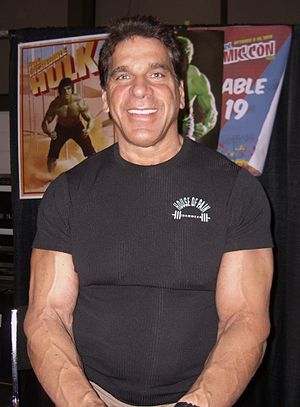
Lou Ferrigno
Ferrigno ved the New York Comic Con på Manhattan, Oktober 10, 2010
Louis "Lou" Jude Ferrigno er en amerikansk bodybuilder og skuespiller bedst kendt for sin rolle Marvelfiguren Hulk i tv-serien The Incredible Hulk 1978-1982, The Incredible Hulk Returns 1988, The Trial of the Incredible Hulk 1989, The Death of the Incredible Hulk 1990, som Hulks stemme i den animerede tv-serie The Incredible Hulk 1996 og filmen The Incredible Hulk i 2008. Desuden havde han en mindre rolle som sikkershedsvagt i 2008-filmen The Incredible Hulk og vil i 2012 igen lægge stemme til Hulk i The Avengers. Fra 2000 til 2007 spillede Ferrigno sig selv i komedieserien King of Queens som hovedpersonen Doug Heffernans nabo.